Anton Elfinger

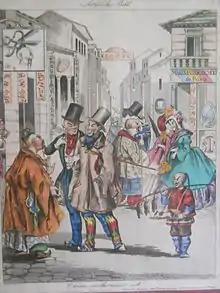
Cajetan: satirical cartoon- "China modernisirt sich" (China modernizes)

Anton Elfinger (15 January 1821 – 19 January 1864) was an Austrian physician and illustrator.